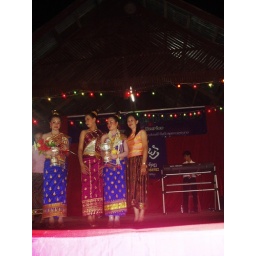
Sone (on the left) is given a silver bowl and flowers as sixth runner-up in the Miss Vang Vieng pageant.